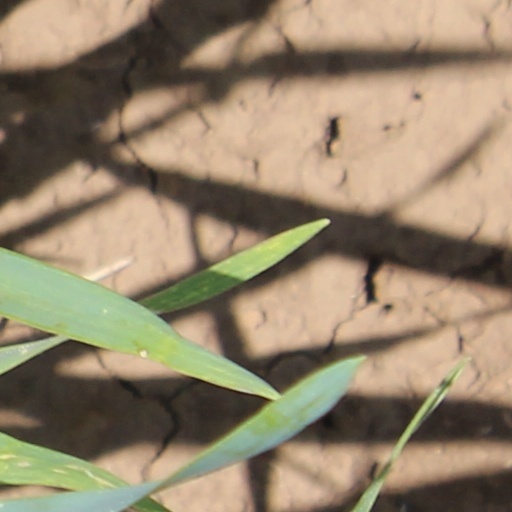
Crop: wheat